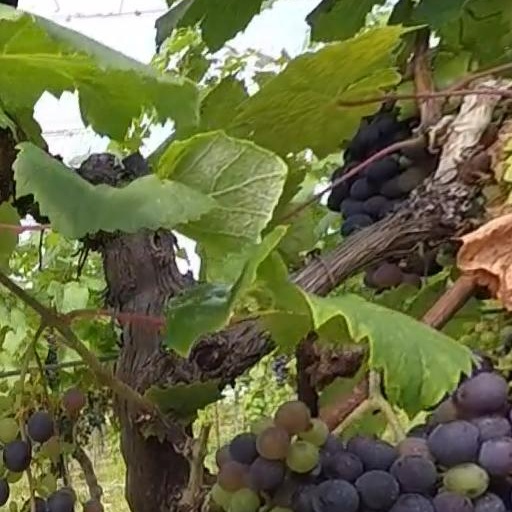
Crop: grape